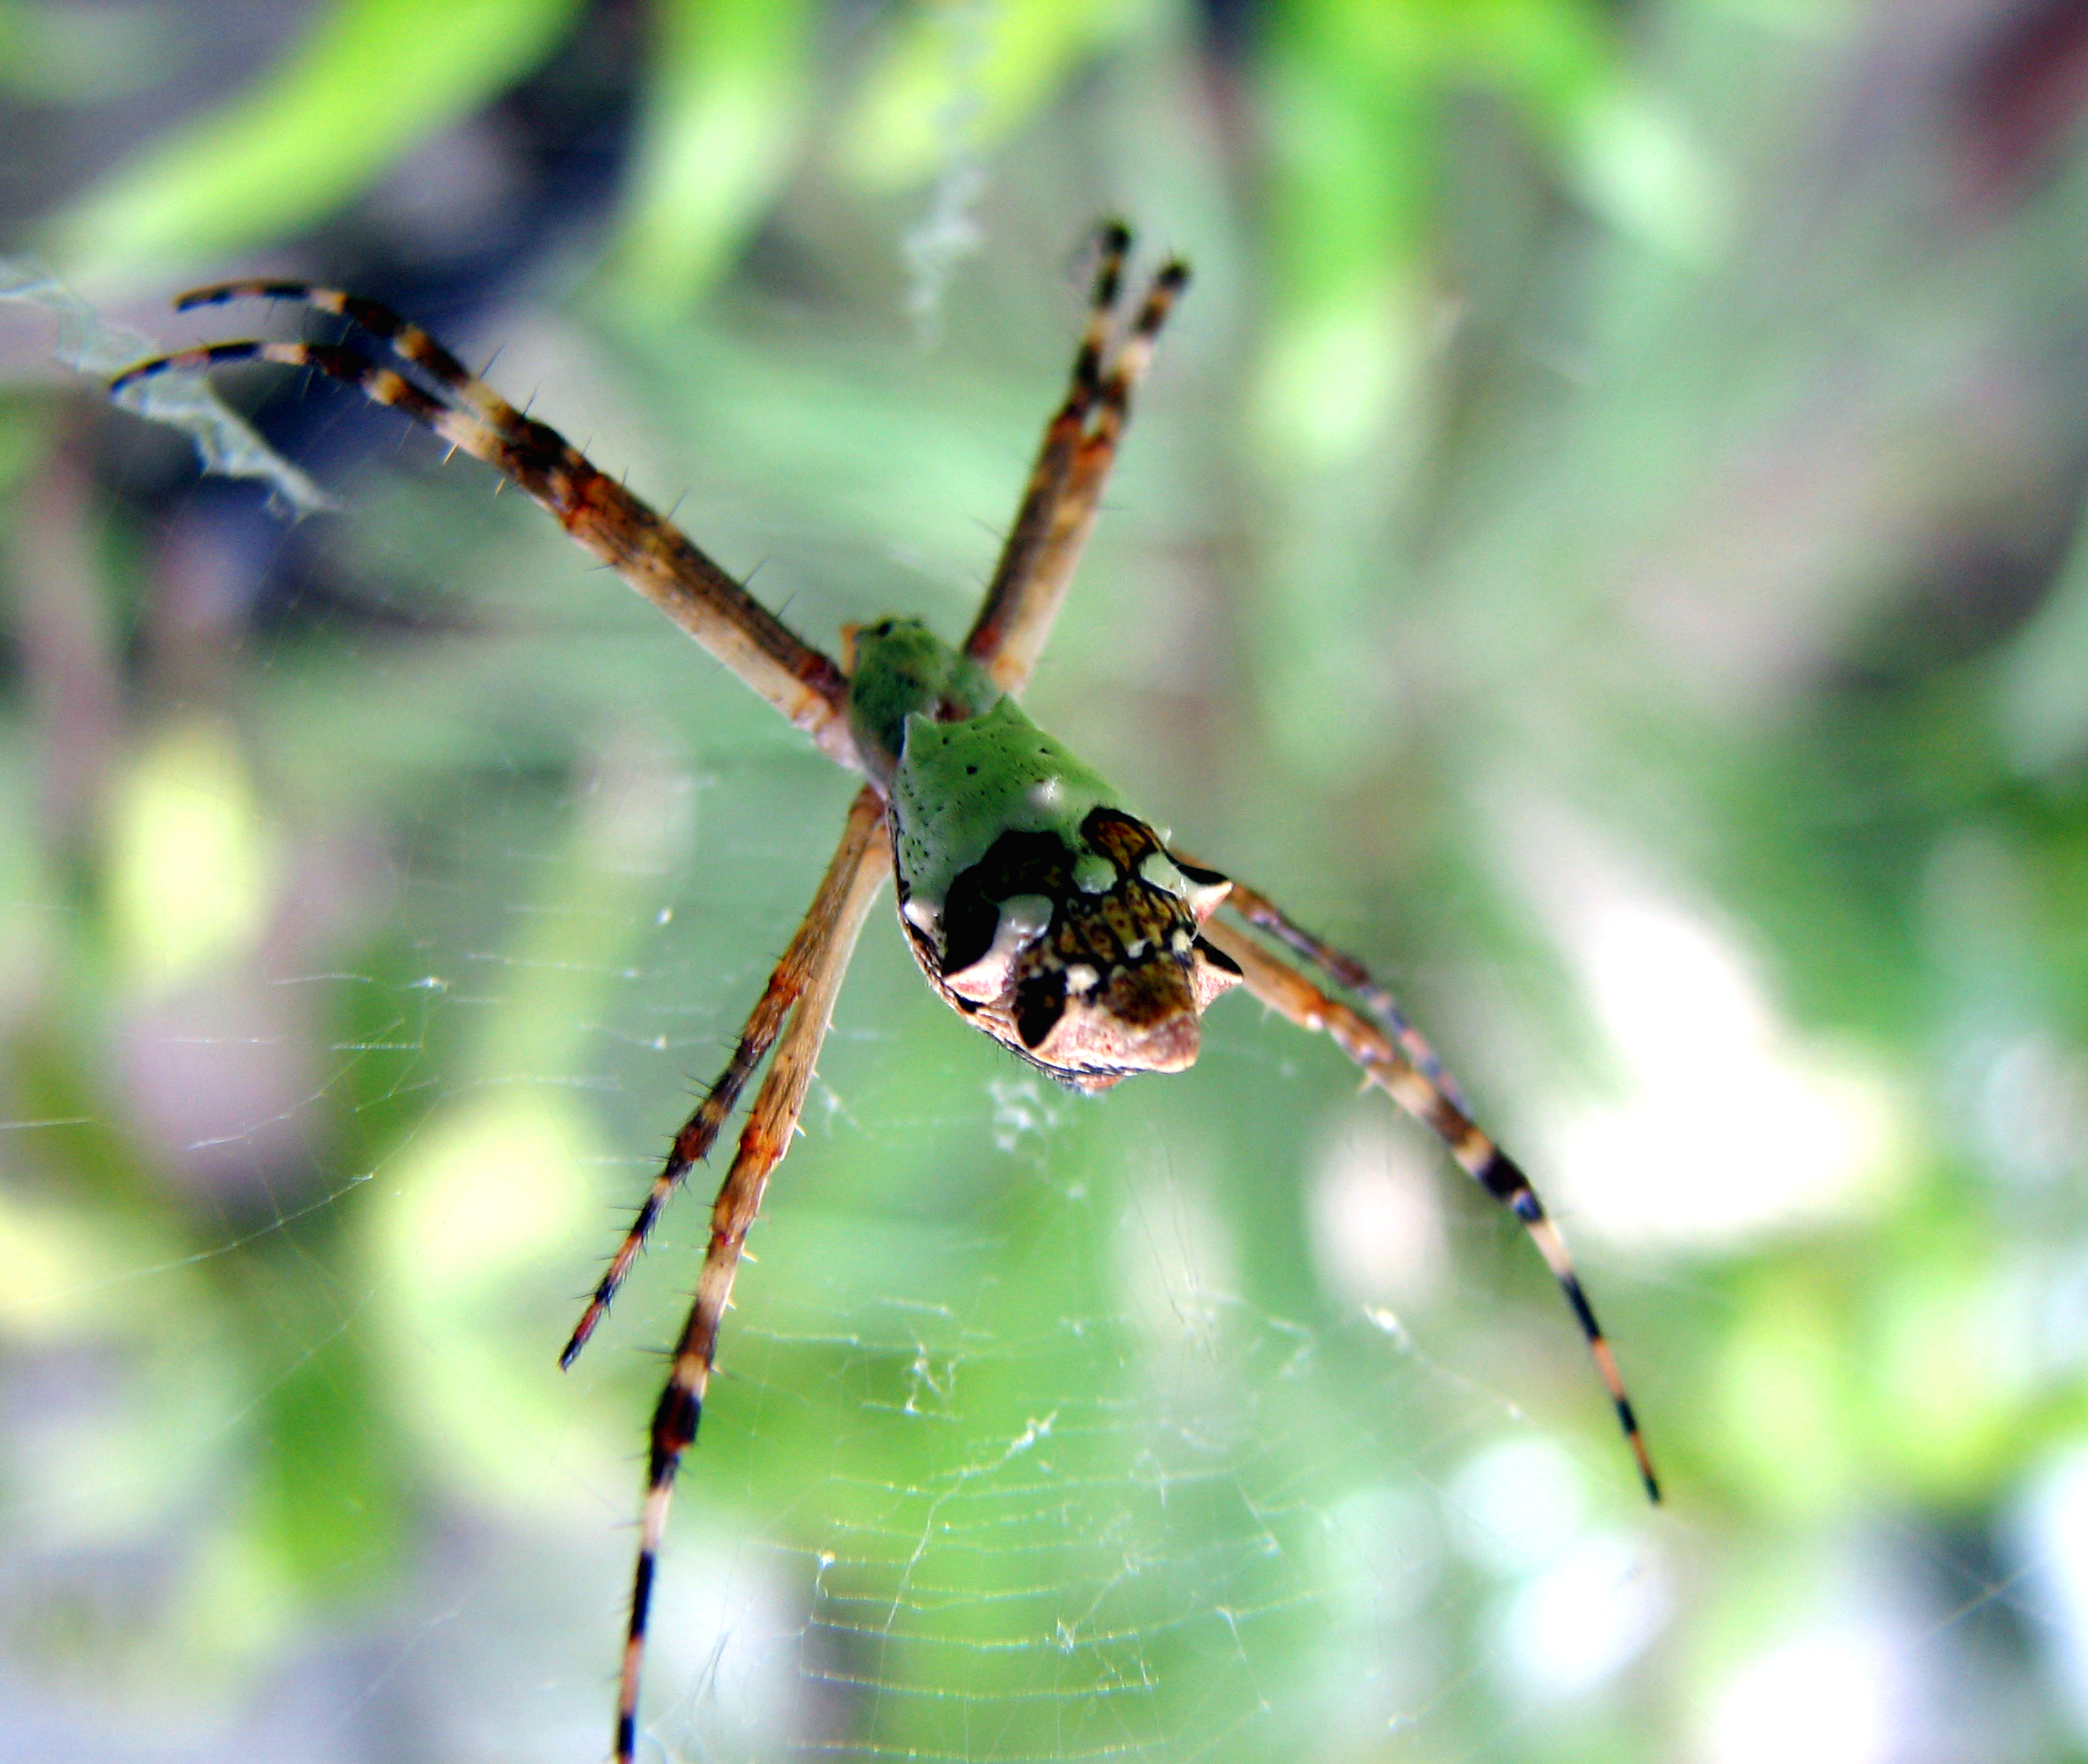
nature, branch, animal, web, green, insect, fauna, invertebrate, close up, spider, pig, argiope, macro photography, arthropod, aranha, european garden spider, araneus, plant stem, dragonflies and damseflies, orb weaver spider